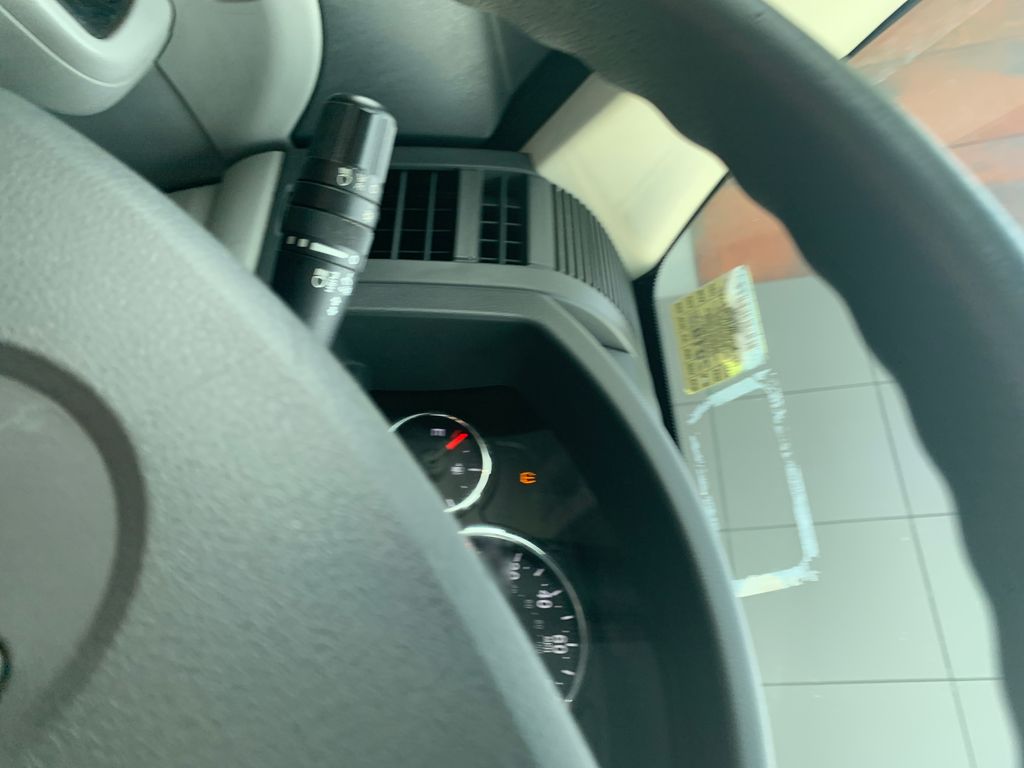
Feature: EV Charger
City: Las Vegas
State: Nevada
Country: United States